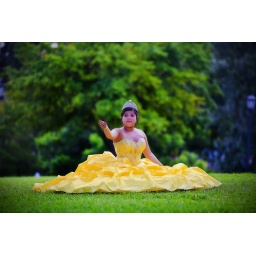
Celebrating in a yellow dress